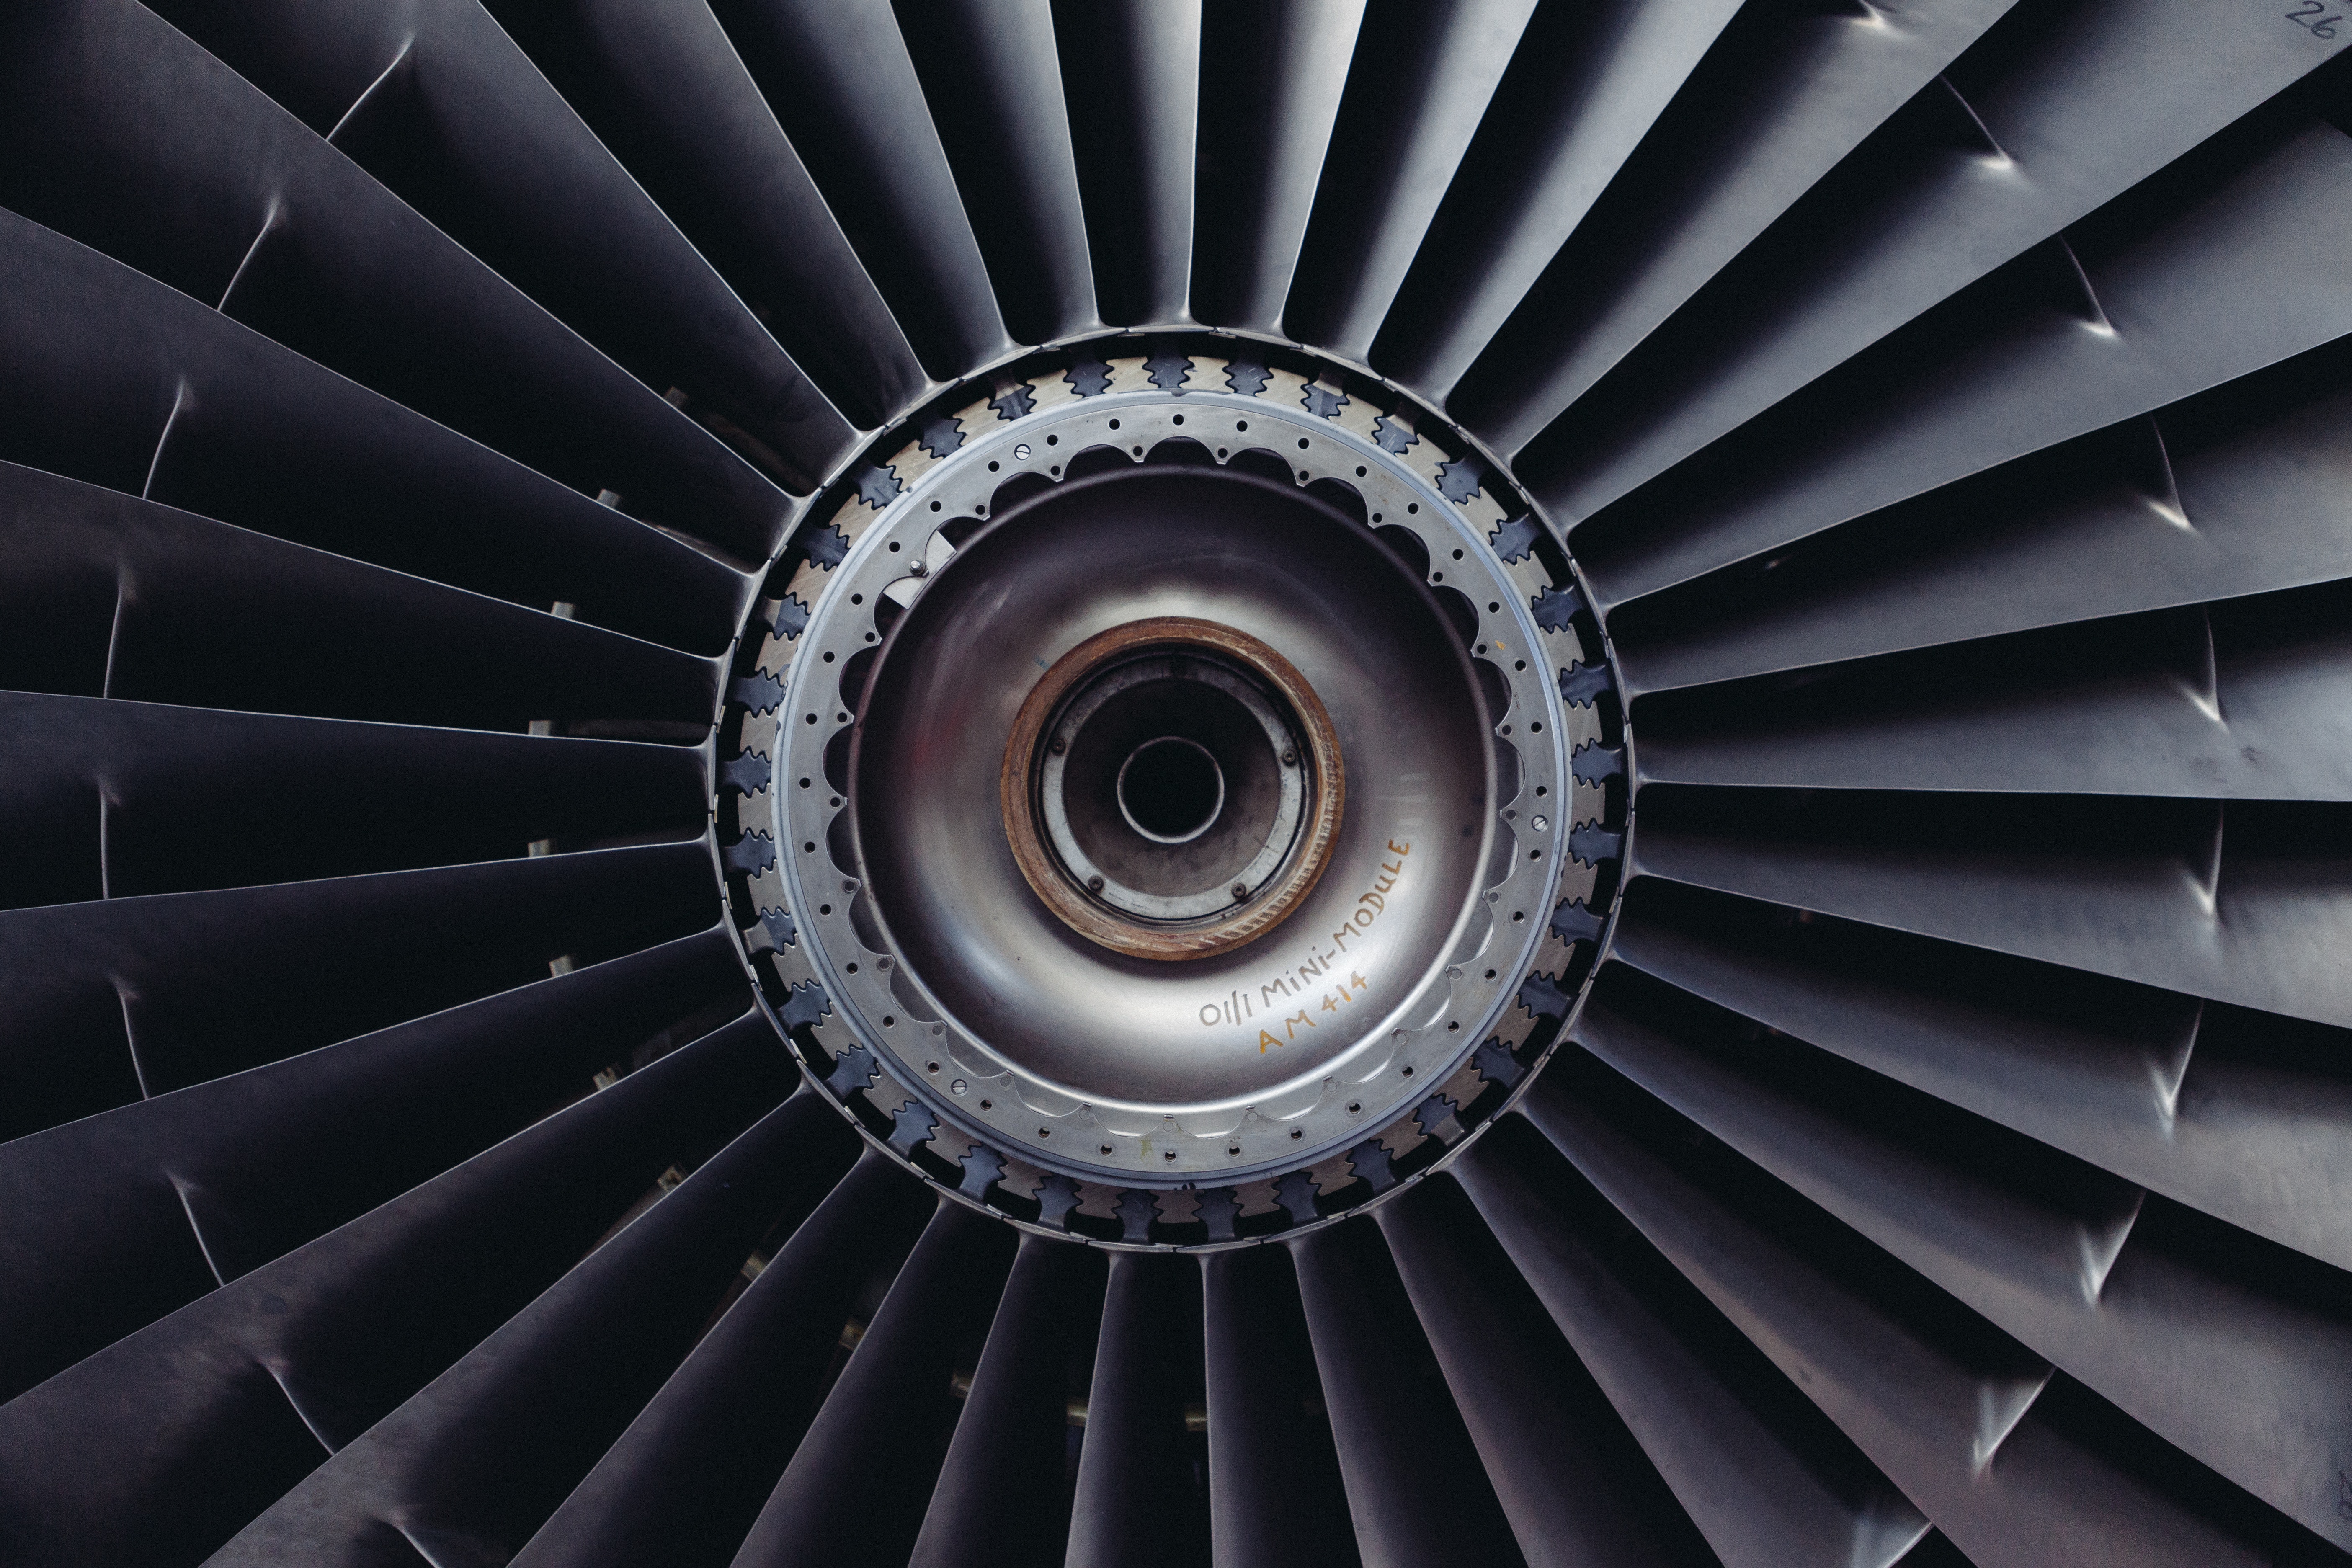
jet engine, aircraft engine, turbine, architecture, spiral, pattern, circle, design, stairs, symmetry, stock photography, ceiling, wheel, fractal art, metal